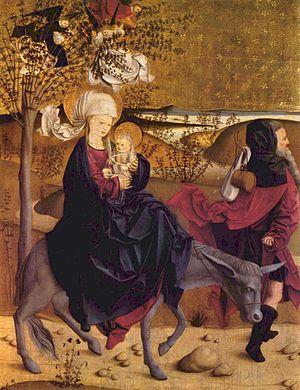
L'abbaye de Mondsee est une abbaye situé à Mondsee en Autriche.